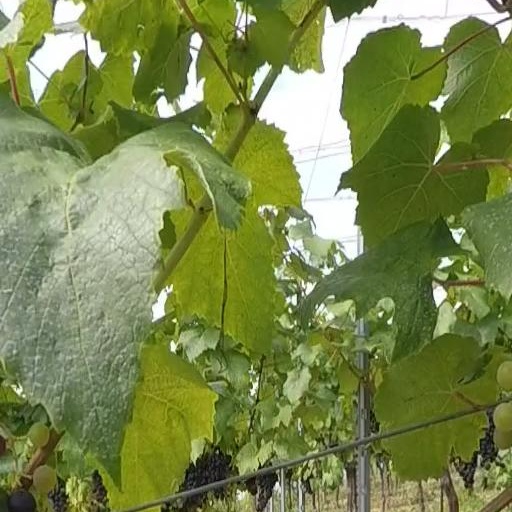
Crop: grape